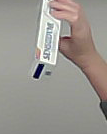
Product: sensodyne_toothpaste